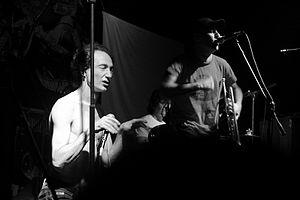
Las Manos de Filippi, ou L.M.F., est un groupe de rock fusion et alternatif argentin, originaire de Buenos Aires. Le groupe mêle des rythmes caribéens comme la cumbia au ska, hip-hop, reggae, punk rock, et rock. Leurs chansons contiennent des messages contre le capitalisme, le Fonds monétaire international et le pouvoir politique en place à l'époque, ainsi qu'un regard critique sur la société, basé sur la dénonciation, la dérision et l'humour.